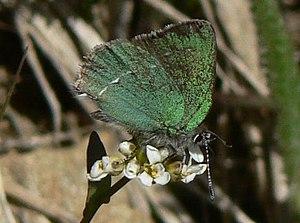
Callophrys sheridanii est une espèce de papillon de la famille des Lycaenidae, de la sous-famille des Theclinae et du genre Callophrys.